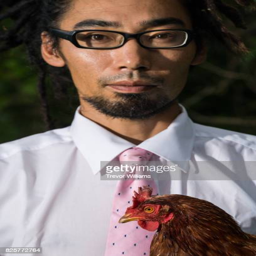
a businessman holding a chicken in a green space